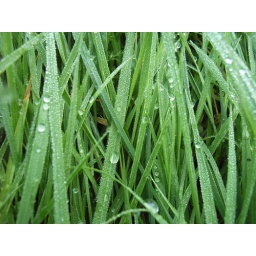
so green but looked silver in the early morning.